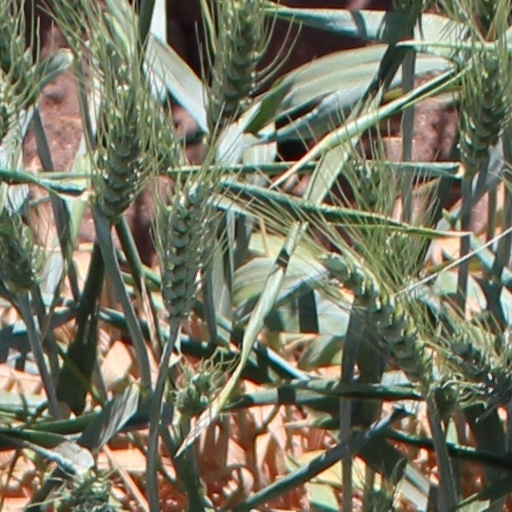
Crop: wheat